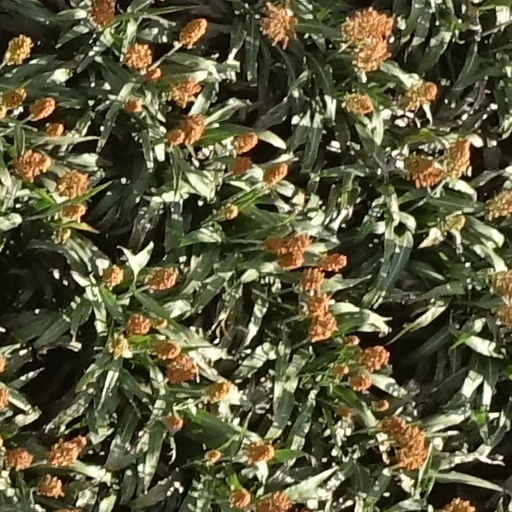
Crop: sorghum